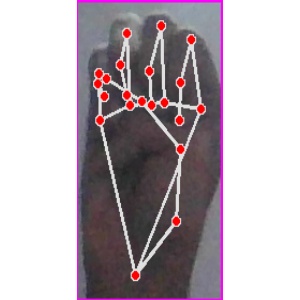
अक्षर: म